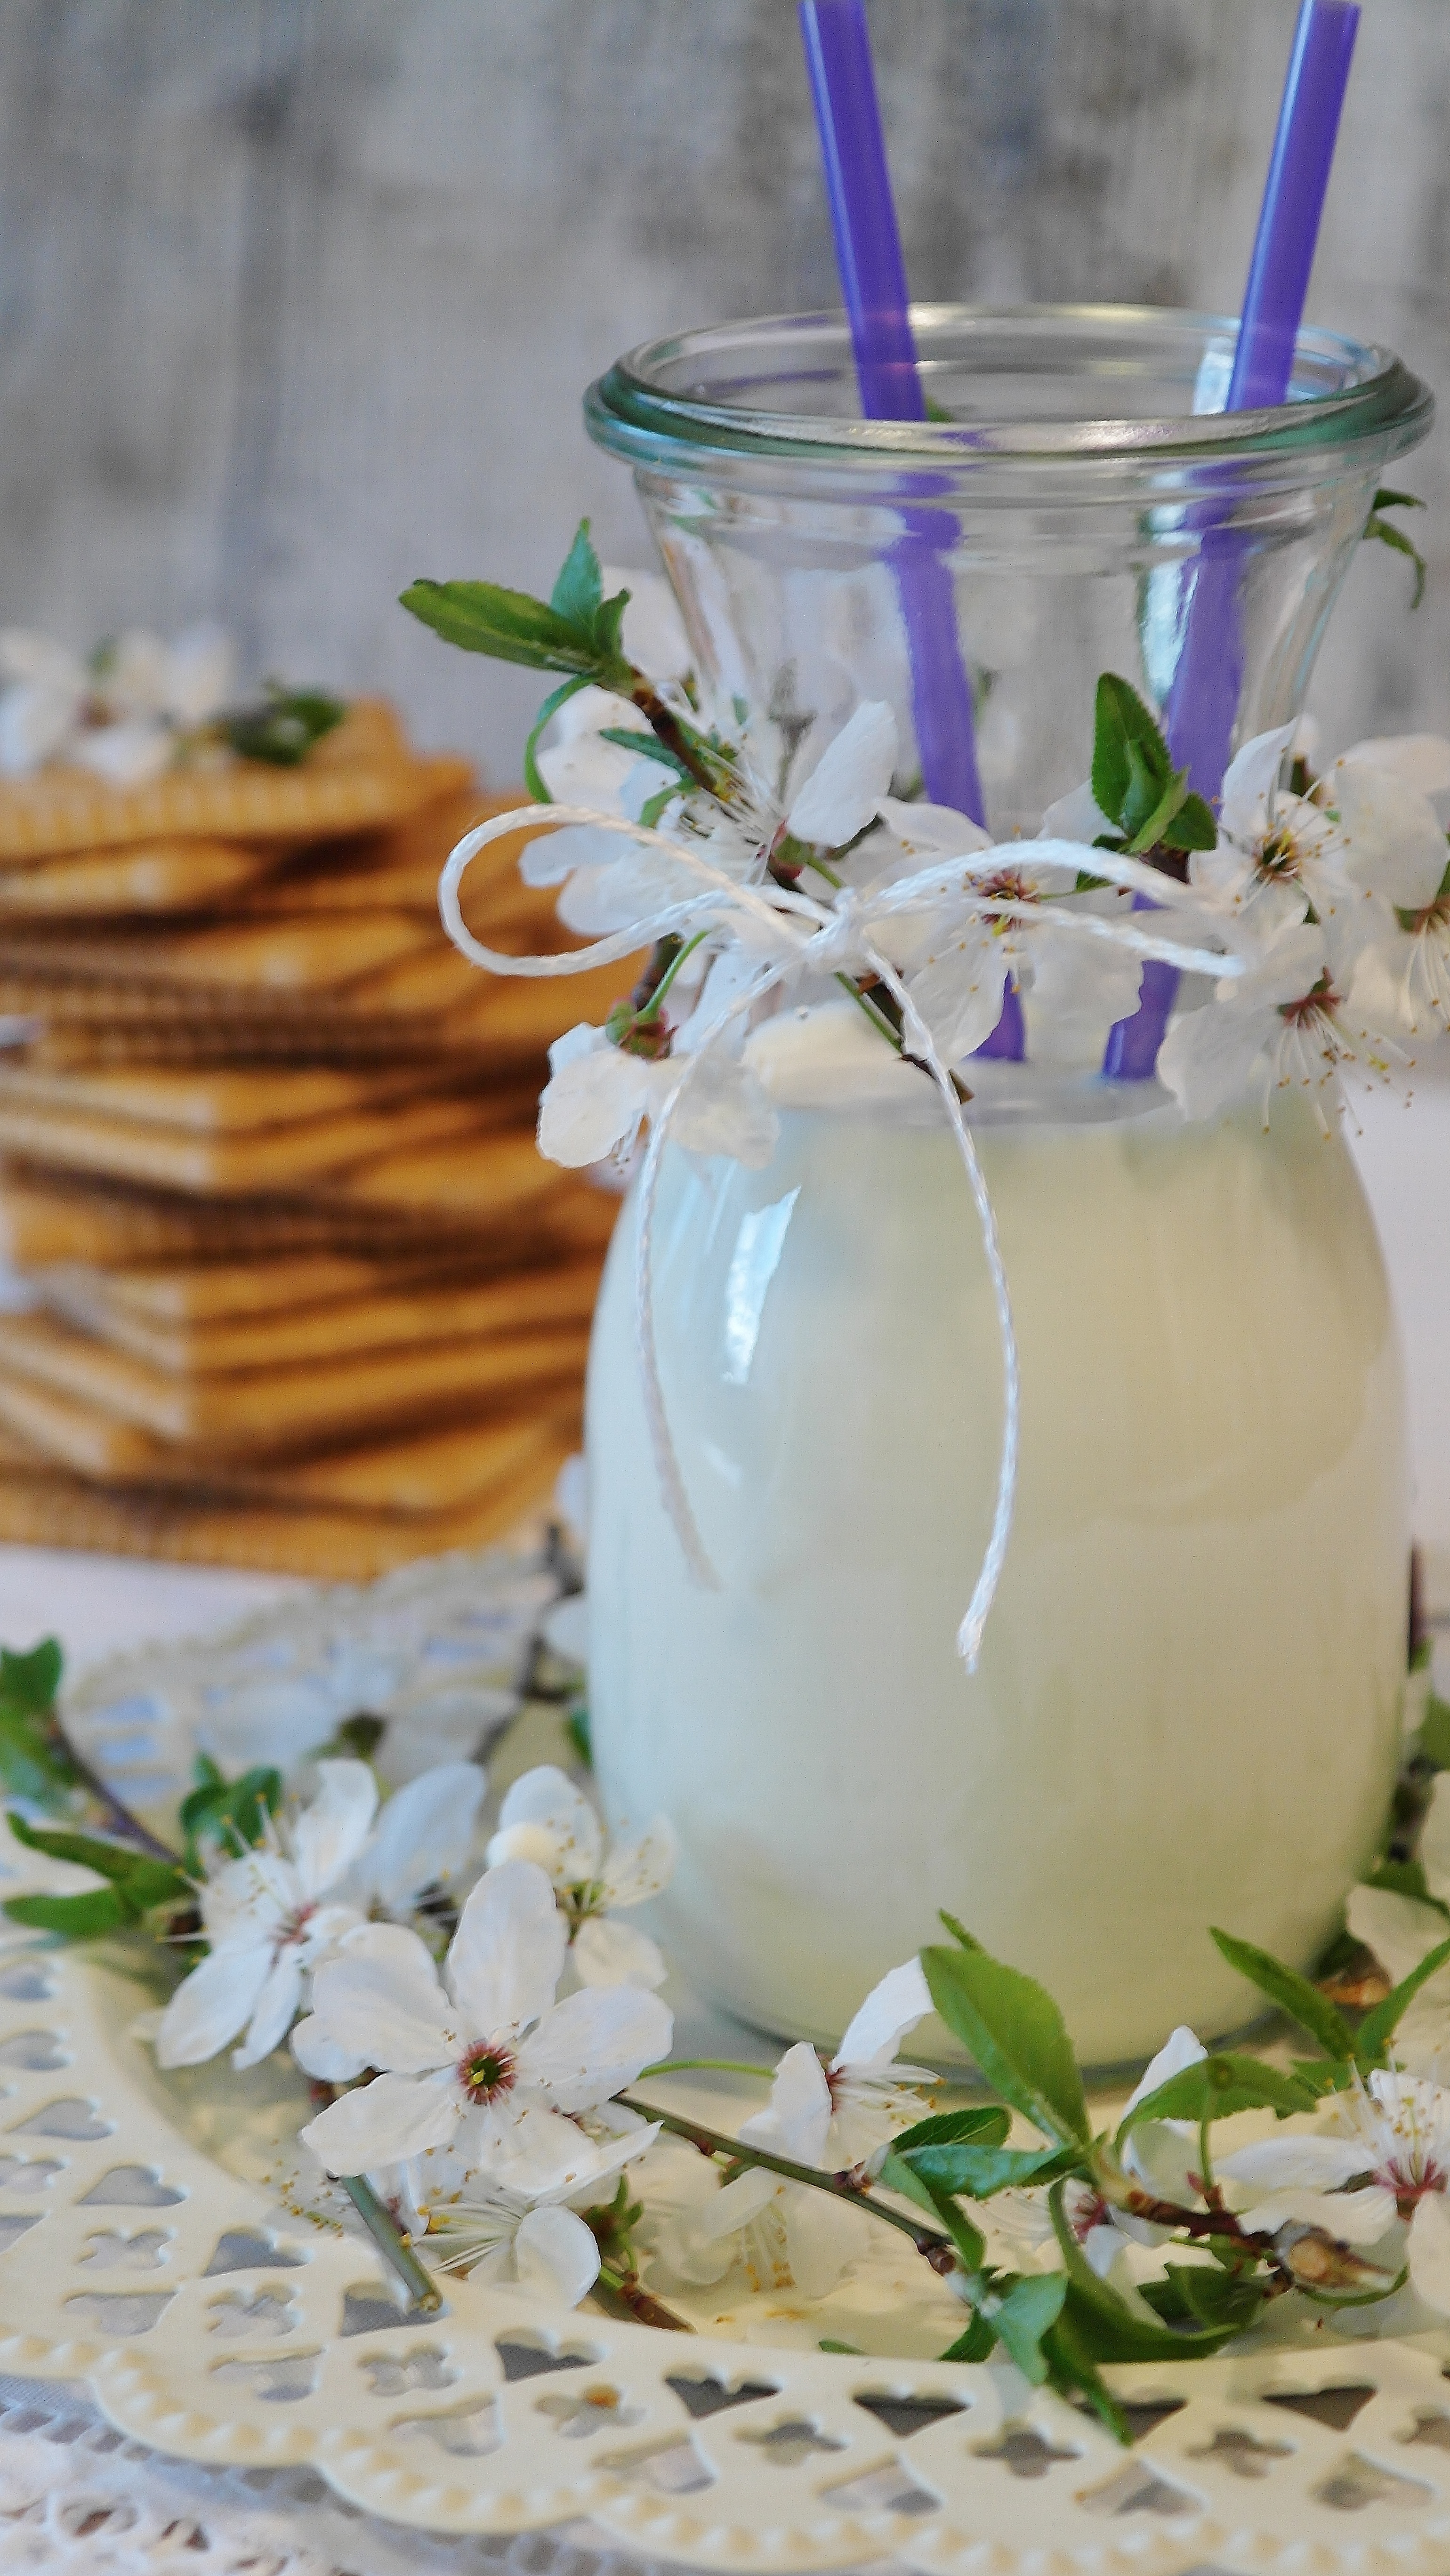
blossom, flower, bloom, glass, food, spring, produce, drink, breakfast, milk, healthy, lighting, delicious, mason jar, cookies, nutrition, break, frisch, floristry, foodfoto, flower bouquet, floral design, centrepiece, strengthening, glass of milk, flower arranging, butter biscuits